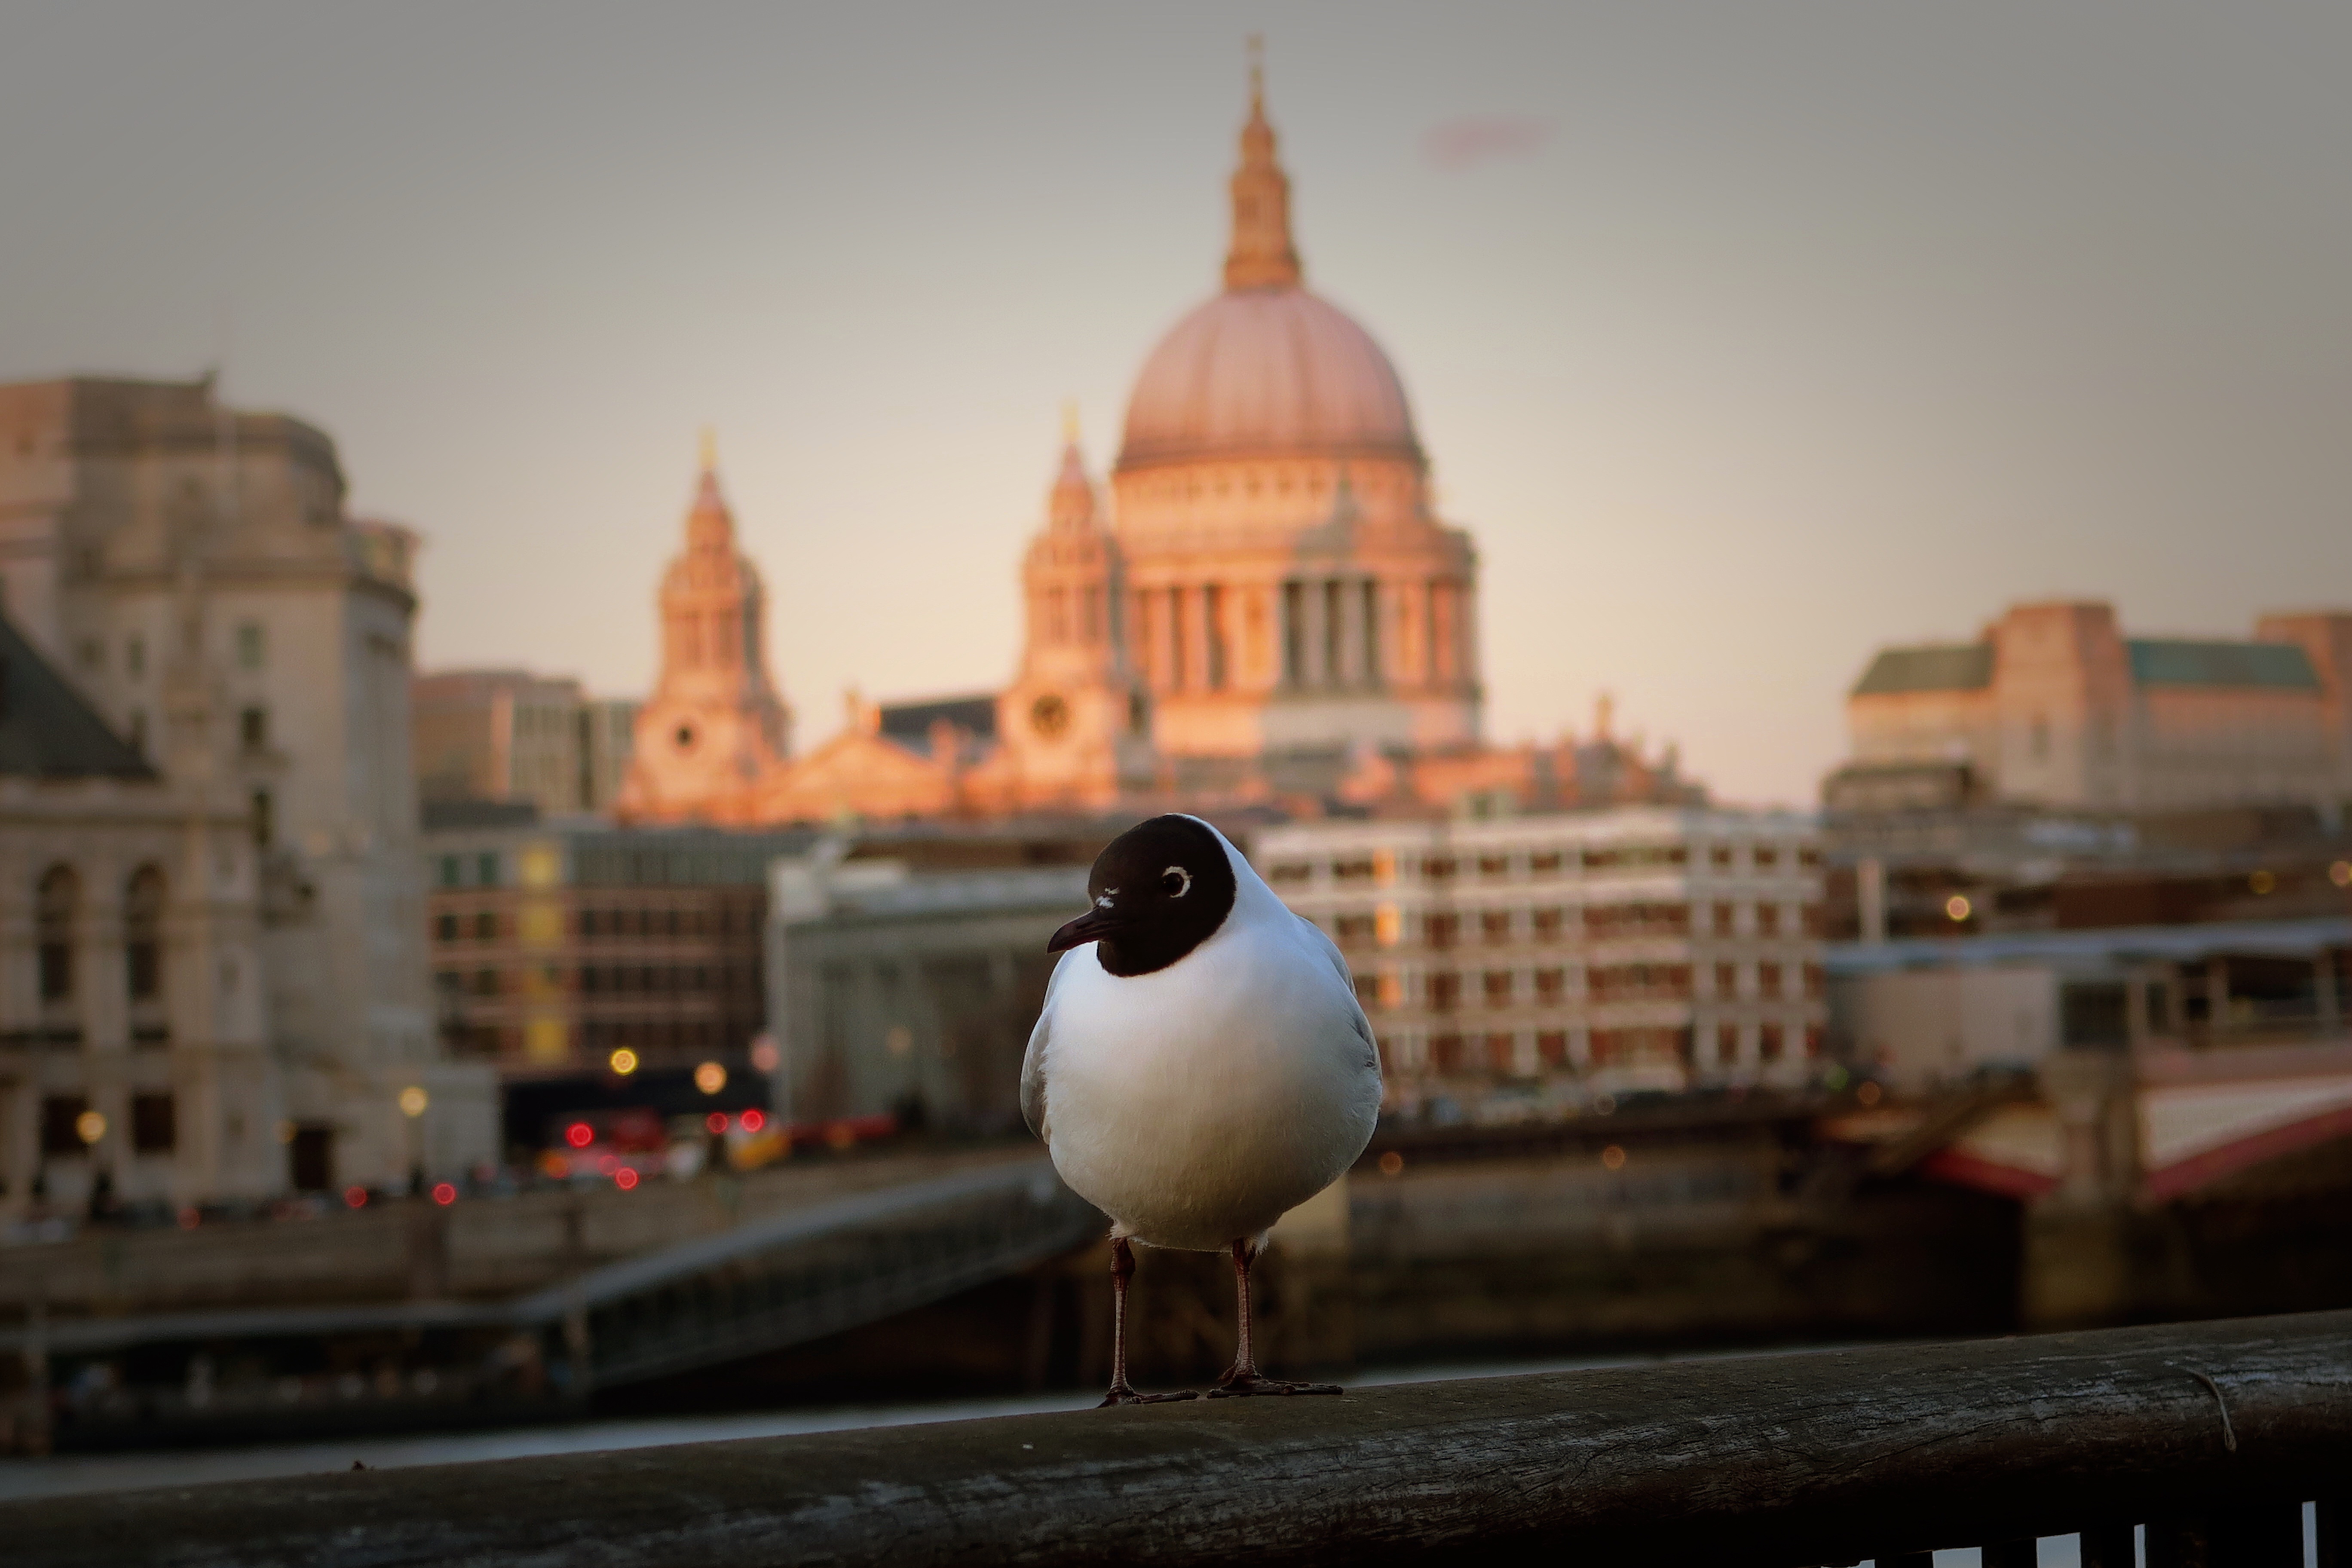
winter, bird, morning, cityscape, travel, evening, reflection, temple